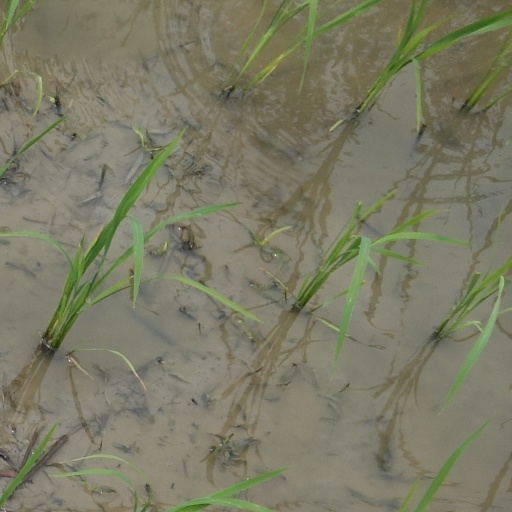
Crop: rice